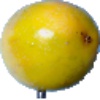
Label: maracuja